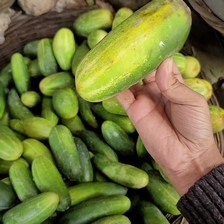
Label: cucumber